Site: brandenburg
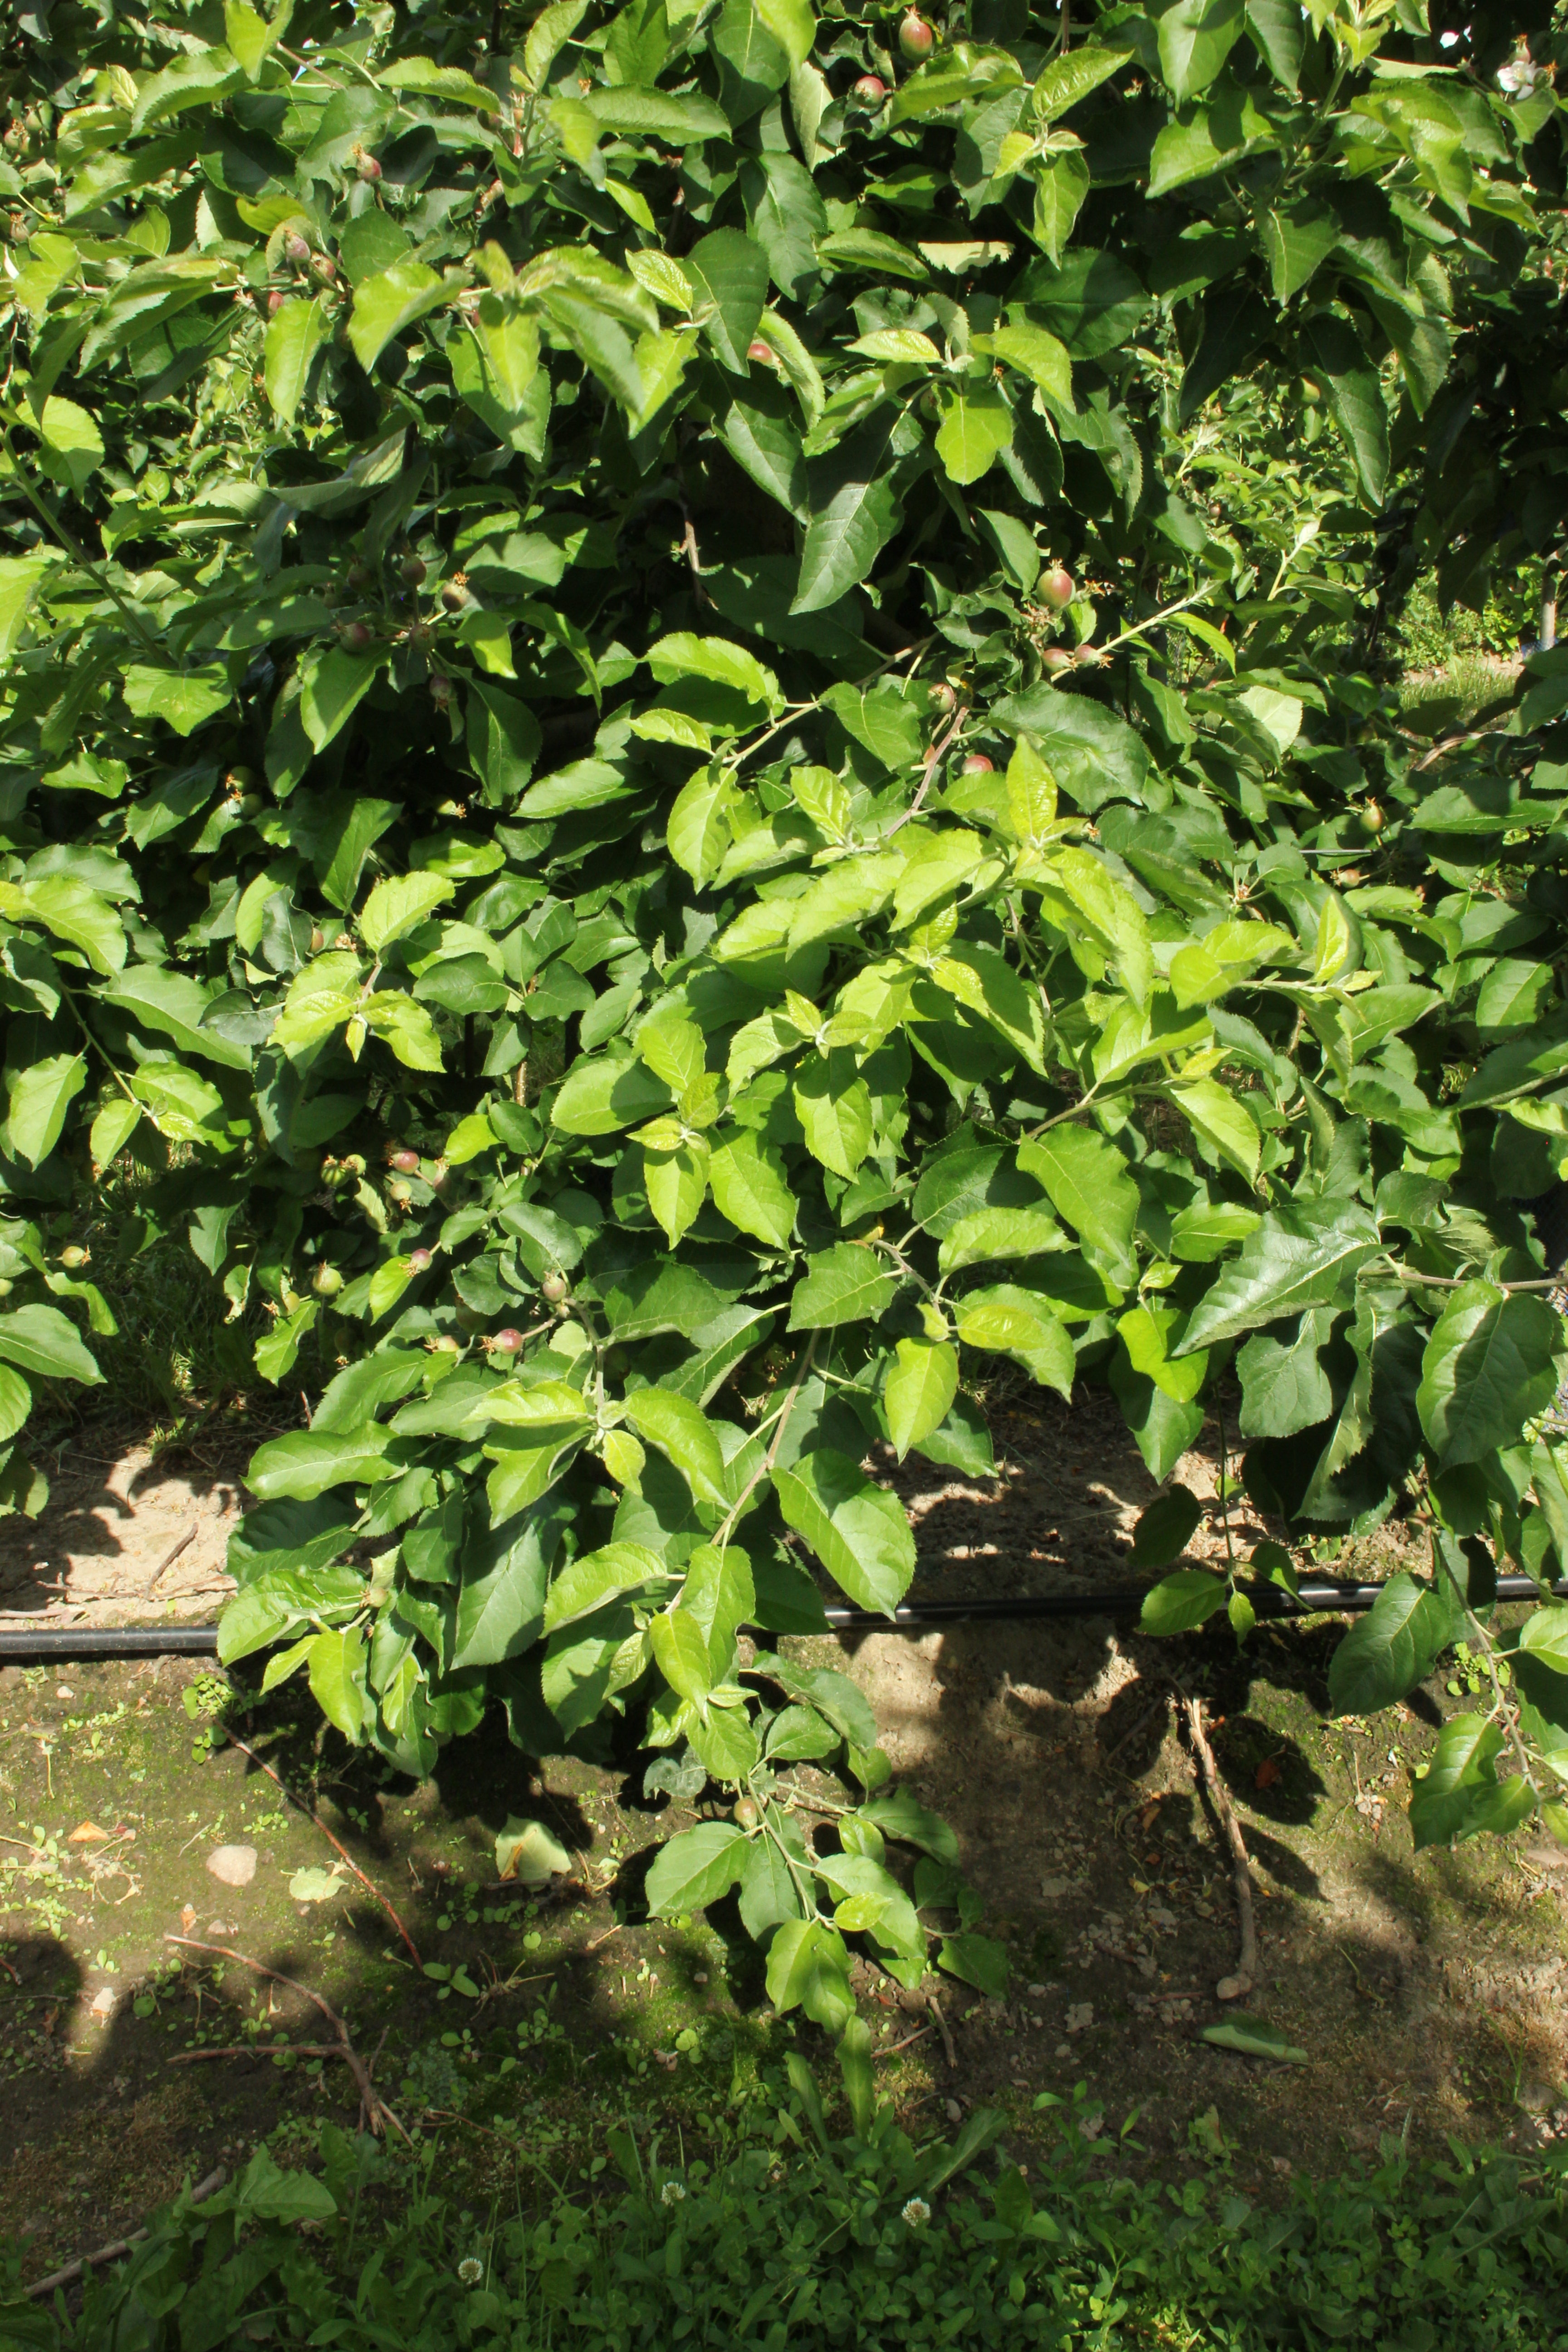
Growth stage (BBCH 72): Development of fruit